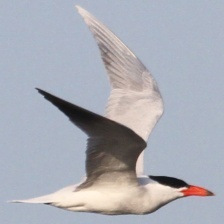
Species: CASPIAN TERN
Scientific name: HYDROPROGNE CASPIA